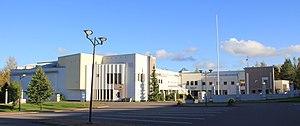
La commune rurale de Pieksämäki est une ancienne municipalité de Savonie du Sud en Finlande.